Social finance

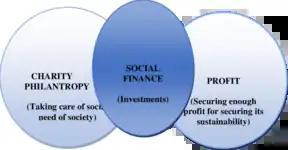
Social finance serves as a middle ground between traditional business, whose main driver is to achieve financial value and traditional charity, whose main driver is to achieve social value.

Social finance is a category of financial services that aims to leverage private capital to address challenges in areas of social and environmental need. Having gained popularity after the 2008 financial crisis, it is notable for its public benefit focus. Mechanisms of creating shared social value are not new; however, social finance is conceptually unique as an approach to solving social problems while simultaneously creating economic value. Unlike philanthropy, which has a similar mission-motive, social finance secures its own sustainability by being profitable for investors. Capital providers lend to social enterprises, who in turn, by investing borrowed funds in socially beneficial initiatives, deliver investors measurable social returns in addition to traditional financial returns on their investment.